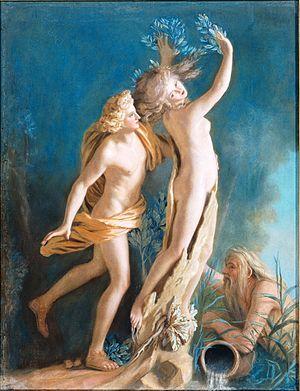
Apollon et Daphné est une sculpture du Bernin conservée à la Galerie Borghèse